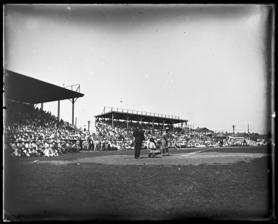
Building: Pelican Stadium
Country: United States of America
Year built: 1915
Former stadium in New Orleans, Louisiana Pelican Stadium Pelican Stadium/Heinemann Park, 1921 Former names Heinemann Park (1915–1937) Location New Orleans, Louisiana Coordinates 29°58′4.6″N 90°6′22″W / 29.967944°N 90.10611°W / 29.967944; -90.10611 Capacity 9,500 (1940) Surface Grass Construction Opened 1915 Demolished 1957 Architect Emile Weil Tenants New Orleans Pelicans (baseball) (1915–1957) New Orleans Black Pelicans New Orleans Creoles New Orleans-St. Louis Stars (1941) Cleveland Indians ( MLB ) (spring training) (1916–1920, 1928–1939) New York Yankees ( MLB ) (spring training) (1922) Boston Red Sox ( MLB ) (spring training) (1925–1927) Pelican Stadium , originally known as Heinemann Park (1915–1937), was a sports stadium in New Orleans, Louisiana from 1915 to 1957. Heinemann Park namesake Alexander Julius (A.J.) Heinemann was an officer and shareholder in the New Orleans Pelicans baseball organization, but the principal owner of the Pelicans was Charles Somers. Heinemann was, however, the principal owner of the stadium and grounds where the Pelicans played. He began his career as a peanut and soda-pop vendor at Sportsman's Park in New Orleans and worked his way up through the ranks. He died from a self-inflicted gunshot wound in his office at the ballpark in January 1930. Tenants It was most notably used by the New Orleans Pelicans baseball team from 1915 through 1957. The New Orleans Negro league baseball teams, the New Orleans Black Pelicans and New Orleans Creoles , also played at the stadium. The New Orleans–St. Louis Stars also played half of their home games here in 1941. The ballpark was the Cleveland Indians spring training location in 1916–1920 and 1928–1939; the New York Yankees spring training site in 1922 and the Boston Red Sox held their spring training at the ballpark in 1925–1927. Location Pelican Stadium/Heinemann Park, 1934 The stadium was designed by New Orleans architect Emile Weil and constructed at the southeast corner of Tulane Avenue and South Carrollton Avenue in Mid-City New Orleans , an area that was only recently being developed thanks to improved drainage . A short lived amusement park called " White City ", was on the site just before, which in turn had replaced the Pelicans prior home field, Athletic Park . The Park spanned 458 feet (140 m) by 610 feet (190 m). Pelican Park (or Stadium) was located at Banks St. and Carrollton Avenue across the street from the present-day site of Jesuit High School. In 1914–1915, the park's wooden grandstand was disassembled and relocated three blocks down Carrollton Avenue by mules allocated by Heinemann to the intersection of Carrollton Avenue and Tulane Avenue. It reopened on April 13, 1915. Pelican Stadium was bounded by Tulane Avenue (northeast, left field); South Carrollton Avenue (northwest, home plate); Gravier Street, railroad tracks, and the New Basin Canal (southwest, right field); and Pierce Street (southeast, center field). The rail yards and canal visible behind the right field area in old photos have since been replaced and covered by Interstate 10 and its approach ramps. A pair of round-roofed buildings which sat across Gravier behind right center, are still visible on Google Maps . American football The stadium was also used for high school football. The field was laid out with one end zone between home plate and third base and the other one in front of the scoreboard. The stadium had a 9,000-seat capacity for football. In 1921, Warren Easton High School played Minden High School for the LHSAA championship at the stadium. Boxing Boxing matches were held at the stadium including matches that featured lightweight champion and hall of famer, Joe Brown . Demolition Historical marker for the ballpark It was demolished in 1957, becoming the site of Fountainbleau Hotel, and more recently a storage company and dorms for Xavier University of Louisiana students. A Chick-fil-A location, which sits toward the north corner of the property, approximates the location of the infield. See also New Orleans Pelicans (baseball) Sports in New Orleans External links Sanborn map showing Pelican Stadium, 1950 Sources Wikimedia Commons has media related to Pelican Stadium . Michael Benson, Ballparks of North America , McFarland, 1989, pp. 248–250. David Borsvold, Cleveland Indians, The Cleveland Press Years, 1920-1982 , Arcadia Publishing, 2003, p.32 References